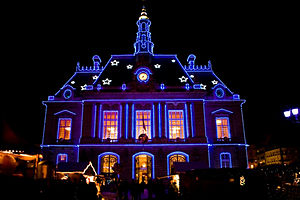
Levallois-Perret
Rådhuset i Levallois-Perret
Rådhuset i Levallois-Perret
Levallois-Perret er en stor fransk provinsby. Den er beliggende i departementet Hauts-de-Seine.